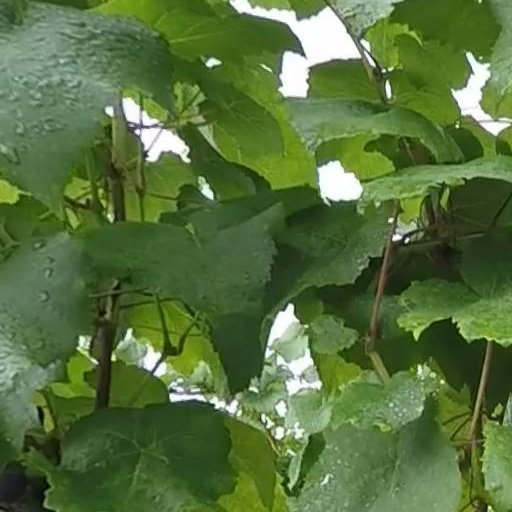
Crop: grape